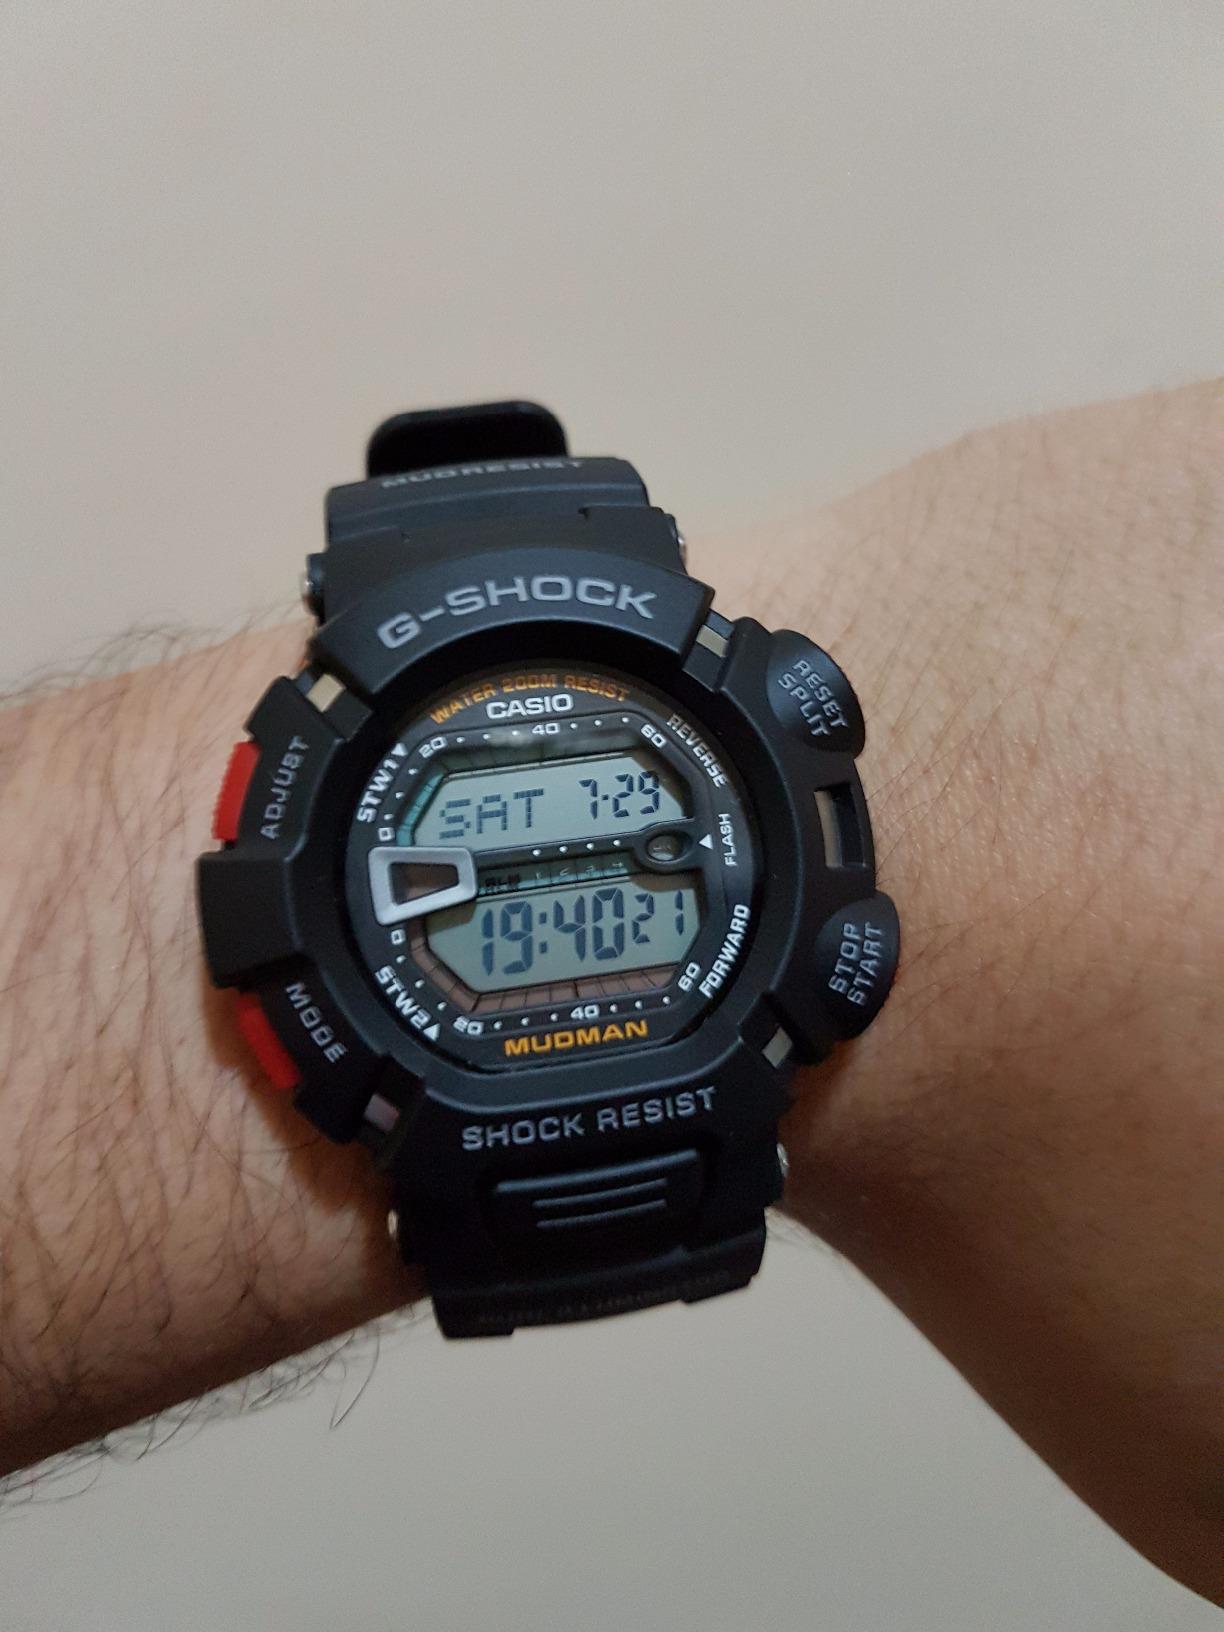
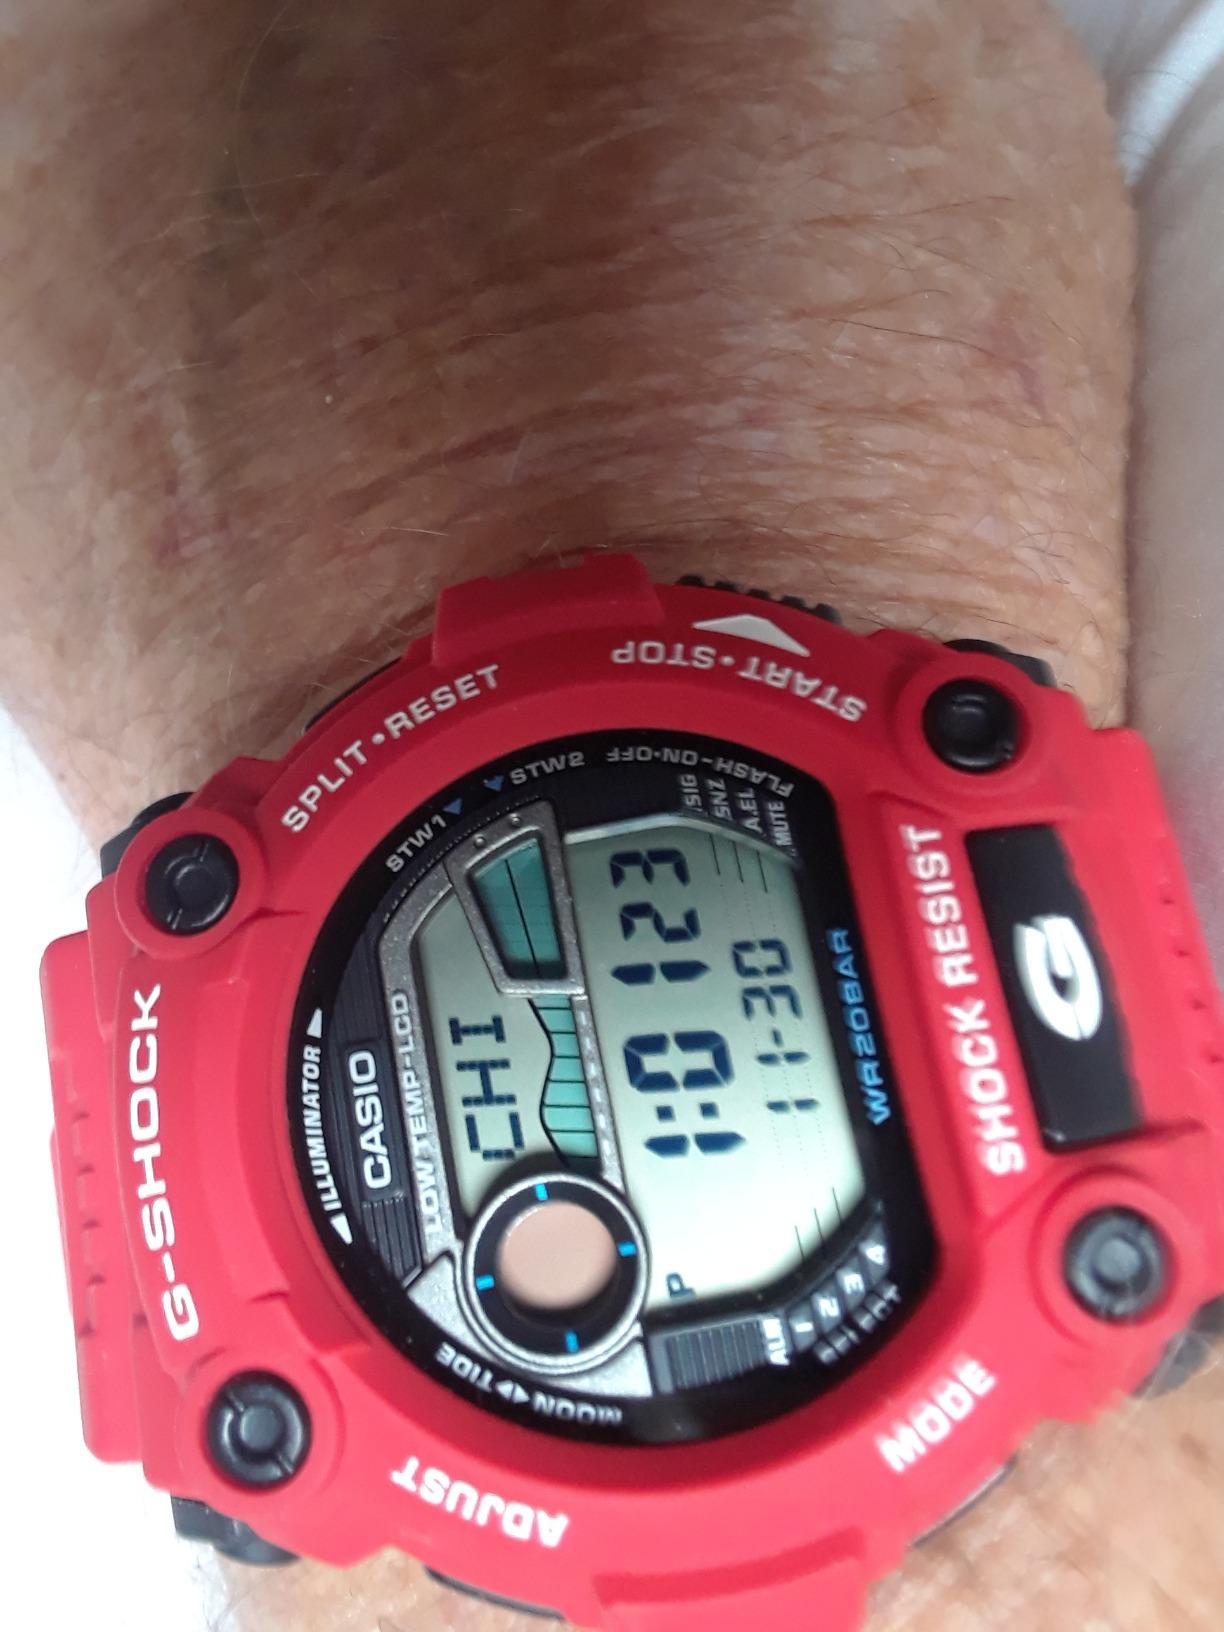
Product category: accessories_watch
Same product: no